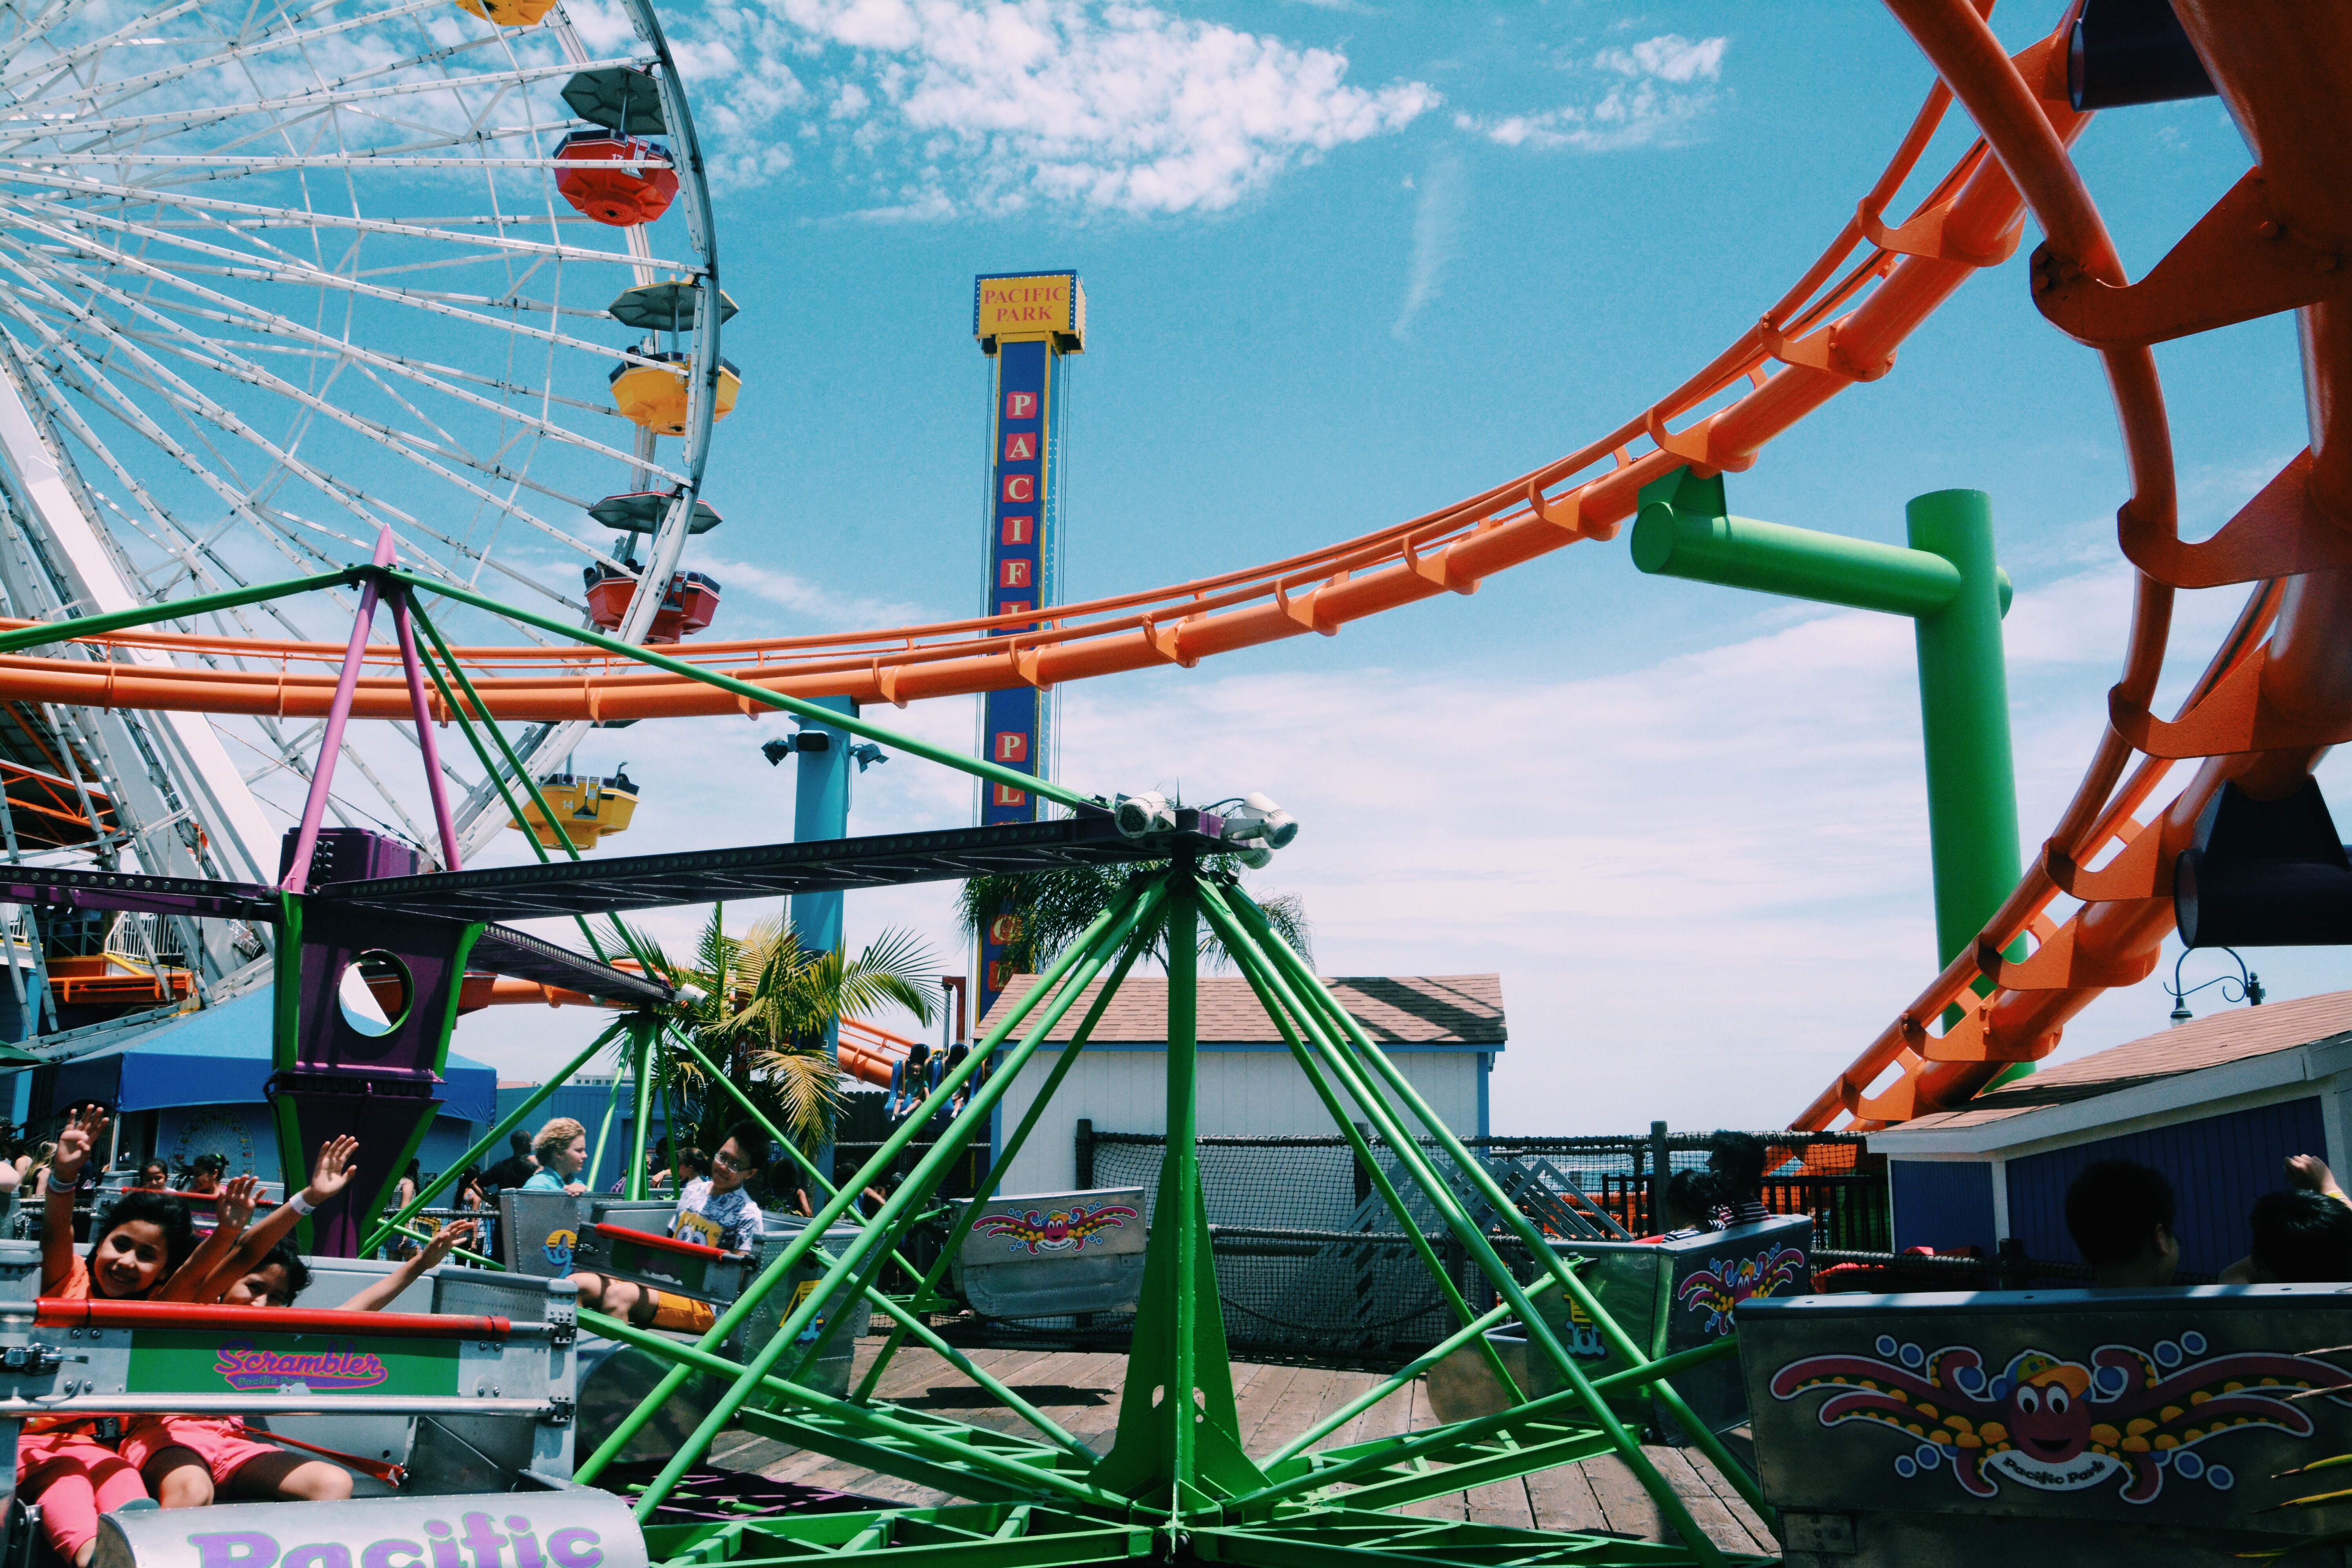
recreation, amusement park, park, leisure, roller coaster, water park, amusement ride, outdoor recreation, nonbuilding structure